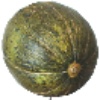
Label: melon_piel_de_sapo